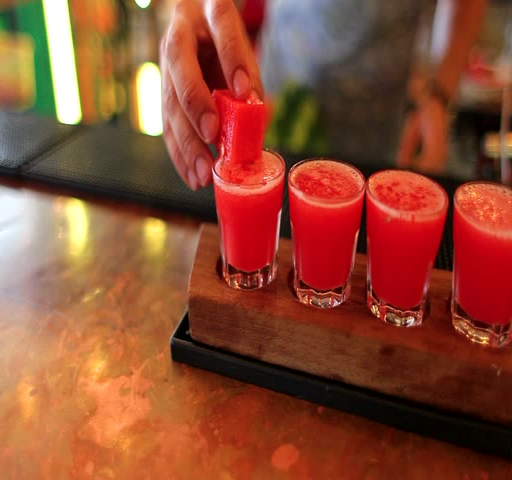
the bartender is decorated cocktail with watermelon